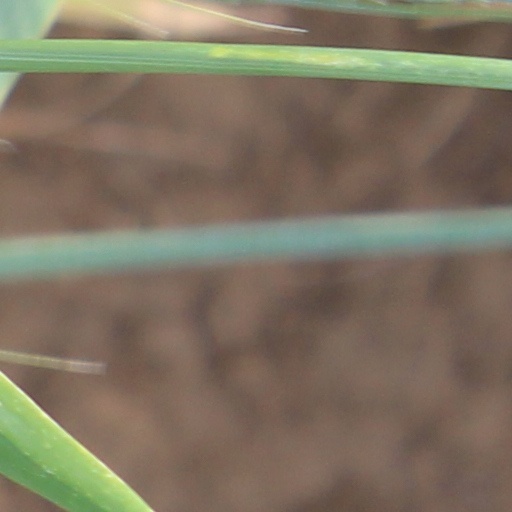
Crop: wheat